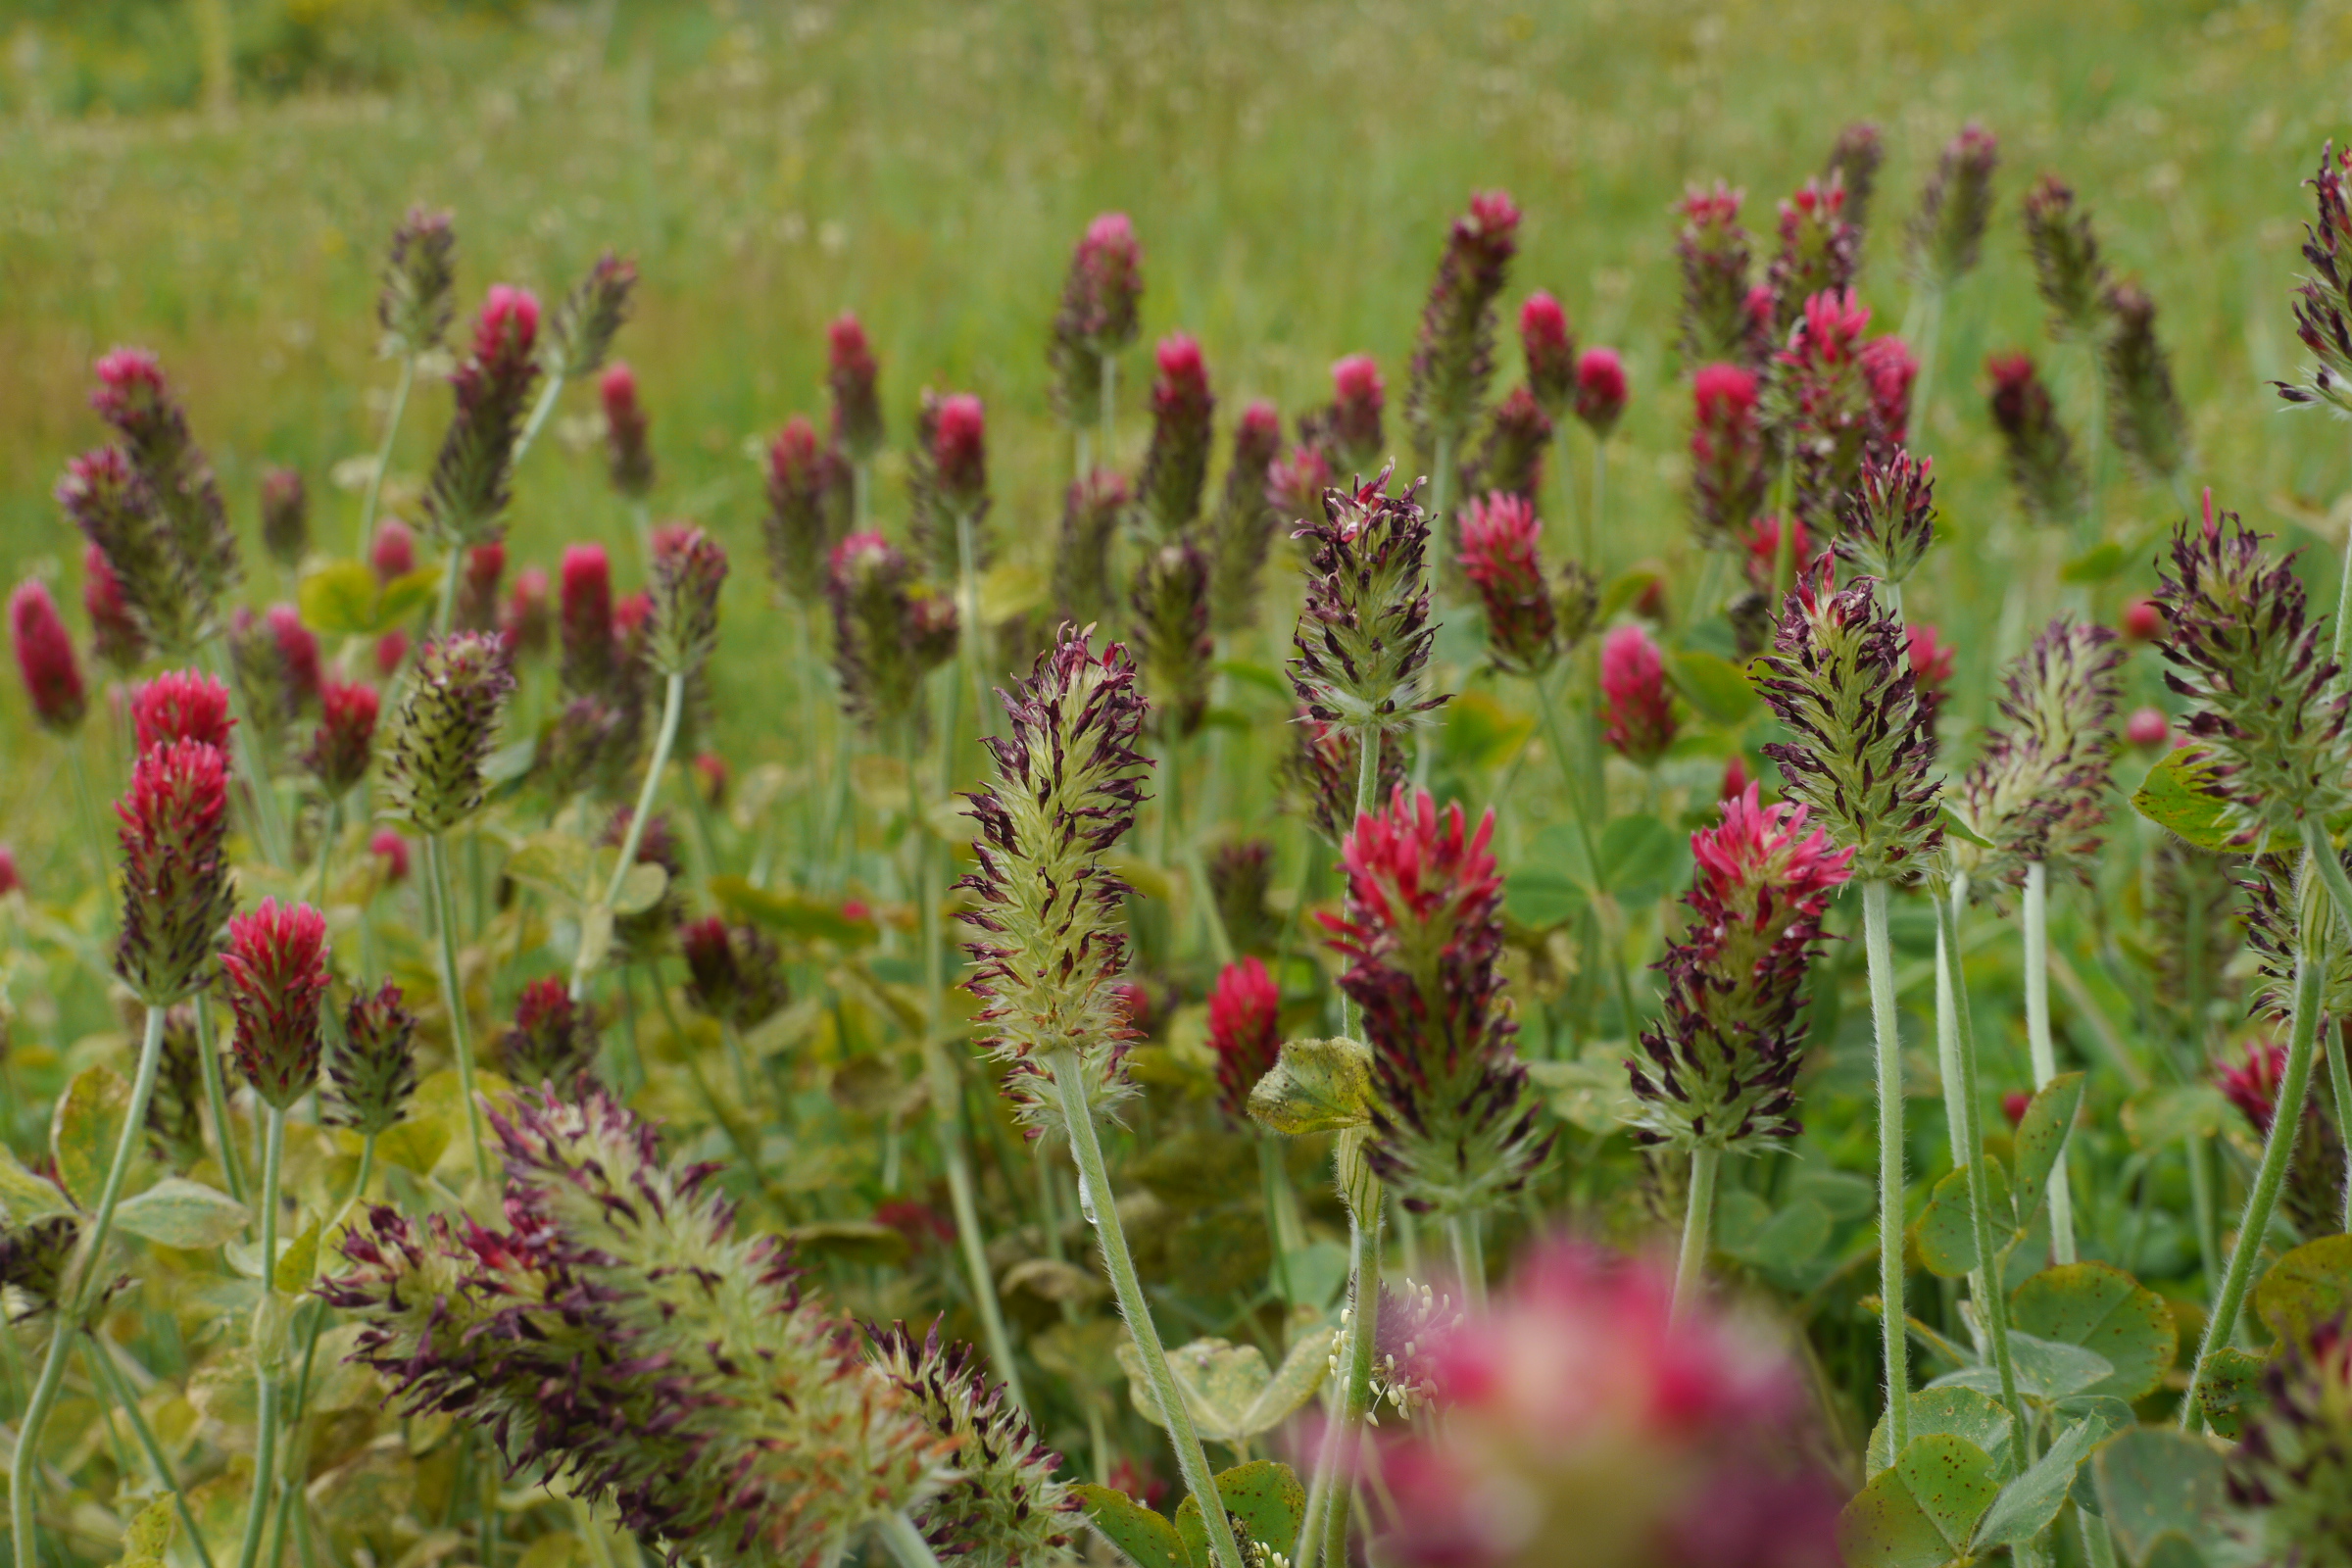
flower, flowering plant, plant, prince of wales feathers, prairie, grass family, wildflower, meadow, Forb, smartweed buckwheat family, amaranth family, castilleja, broomrape